The Cheetah Girls (group)

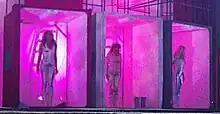
The Cheetah Girls performing during the Cheetah-licious Christmas tour in 2005

Following the success of the film, Disney began developing The Cheetah Girls as a real-life recording group. Symoné opted to focus on solo projects, leaving a trio of Bailon, Williams, and Bryan. As a group, the members were referred to by both their real names and their character names from the film. The group's first release as a trio and recording act was a cover of the "Hercules" soundtrack song "I Won't Say (I'm in Love)" video choreographed by Lena Giroux which appeared on "Disneymania 3" in February 2005. In October 2005, the group released their debut record under Walt Disney Records, "Cheetah-licious Christmas". The holiday album includes classic Christmas songs as well as several original songs, one of which was co-written by all three girls. The album peaked at number 74 on the "Billboard" 200 and sold over 375,000 copies as of June 2008. The album produced the single "Cheetah-licious Christmas". In November, the group contributed a cover of "Shake a Tail Feather" to the soundtrack of the film "Chicken Little", which was released as a single in France. In December, the group embarked on their first headlining tour, the Cheetah-licious Christmas Tour choreographed by Lena Giroux.